Anti-clerical riots of 1835

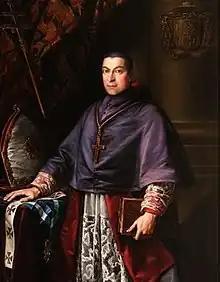
"Archbishop Bernardo Francés Caballero", attributed to Luis López Piquer. Ca. 1843-1850 ("Diputación Provincial de Zaragoza").

A clearly liberal opposition soon appeared in the Cortes, which considered the political framework established by the Royal Statute to be insufficient because it did not recognize the principle of national sovereignty. Thus the procurators Joaquín María López, Fermín Caballero and the Count of Las Navas, addressed a letter to the regent in which they asked for a declaration of the political rights of the Spaniards, but the government of the moderate liberal Francisco Martínez de la Rosa rejected it. Months later a Law of City Councils began to be discussed so that at least at the local level the representative regime derived from the principle of national sovereignty would be accepted, but again the government did not admit it, although it meant an enormous attrition, and this together with the adverse march of the civil war caused its fall on July 6, 1835.